Ebola vaccine

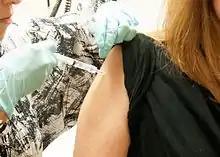
Candidate "Ebola vaccine" being given

Ebola vaccines are vaccines either approved or in development to prevent Ebola. As of 2022, there are only vaccines against the Zaire ebolavirus. The first vaccine to be approved in the United States was rVSV-ZEBOV in December 2019. It had been used extensively in the Kivu Ebola epidemic under a compassionate use protocol. During the early 21st century, several vaccine candidates displayed efficacy to protect nonhuman primates (usually macaques) against lethal infection.